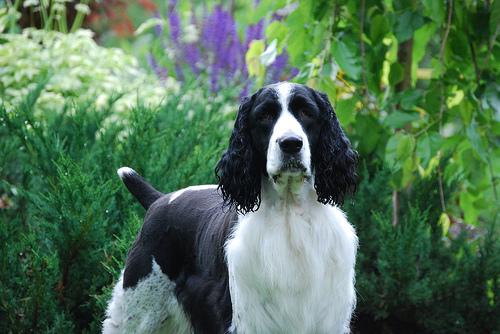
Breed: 276-n000112-English_springer